Romana (Doctor Who)

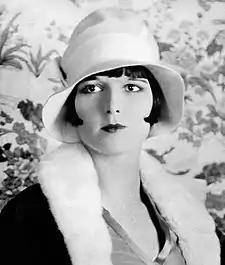
Romana's third incarnation is based on Louise Brooks

In the BBC Books Eighth Doctor Adventures novels, Romana undergoes a second regeneration, and her new incarnation (Romana III, whose appearance was modelled on silent movie actress Louise Brooks) is far less sympathetic and far more ruthless than the other two. This third incarnation pursues the Eighth Doctor in a story arc relating to the Future War, a War between the Time Lords and an as-yet-unidentified enemy, seeking to use his new companion Compassion – who has been unintentionally mutated into a Type 102 TARDIS in the aftermath of the destruction of the Doctor's own ship – as breeding stock for the new sentient TARDISes in the Future War. With the Doctor refusing to allow the Time Lords to make Compassion a slave, he, Compassion and fellow companion Fitz Kreiner go on the run between "The Shadows of Avalon" and "The Ancestor Cell", the final confrontation on board the Doctor's believed-destroyed original TARDIS resulting in the obliteration of Gallifrey and the apparent retroactive wiping out of the Time Lords from history. A flashback in the final Eighth Doctor Adventures novel "The Gallifrey Chronicles" suggests that Romana is killed by Faction Paradox skulltroopers just before Gallifrey's destruction. However, it is hinted in "Tomb of Valdemar" by Simon Messingham that Romana may be one of a few Time Lords who survived this cataclysm, possibly in a fourth incarnation and "The Gallifrey Chronicles" itself suggests that the Doctor will eventually restore Gallifrey and all the dead Time Lords whose minds are stored in the Matrix, in time for its destruction again in the Time War.